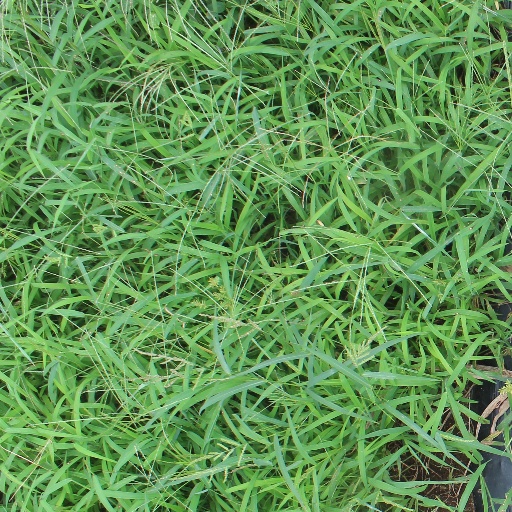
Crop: sorghum